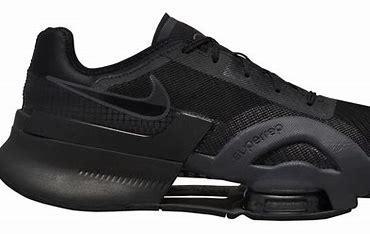
Brand: Nike
Model: Air Zoom Superrep 3